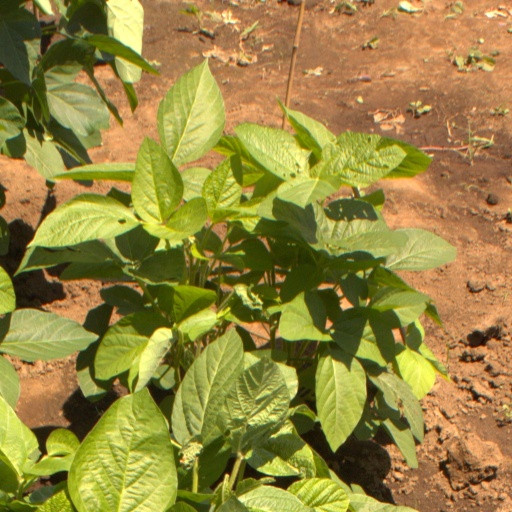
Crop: soybean